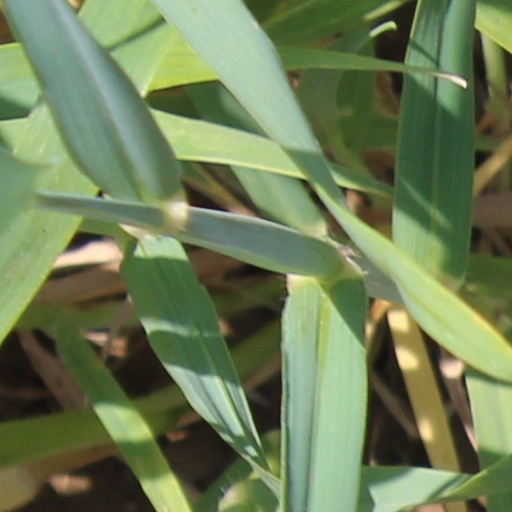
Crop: wheat